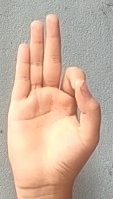
ASL sign: F